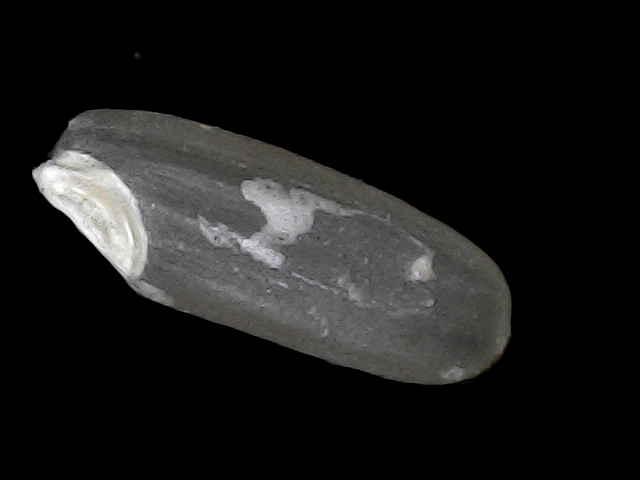
Rice variety: BD30